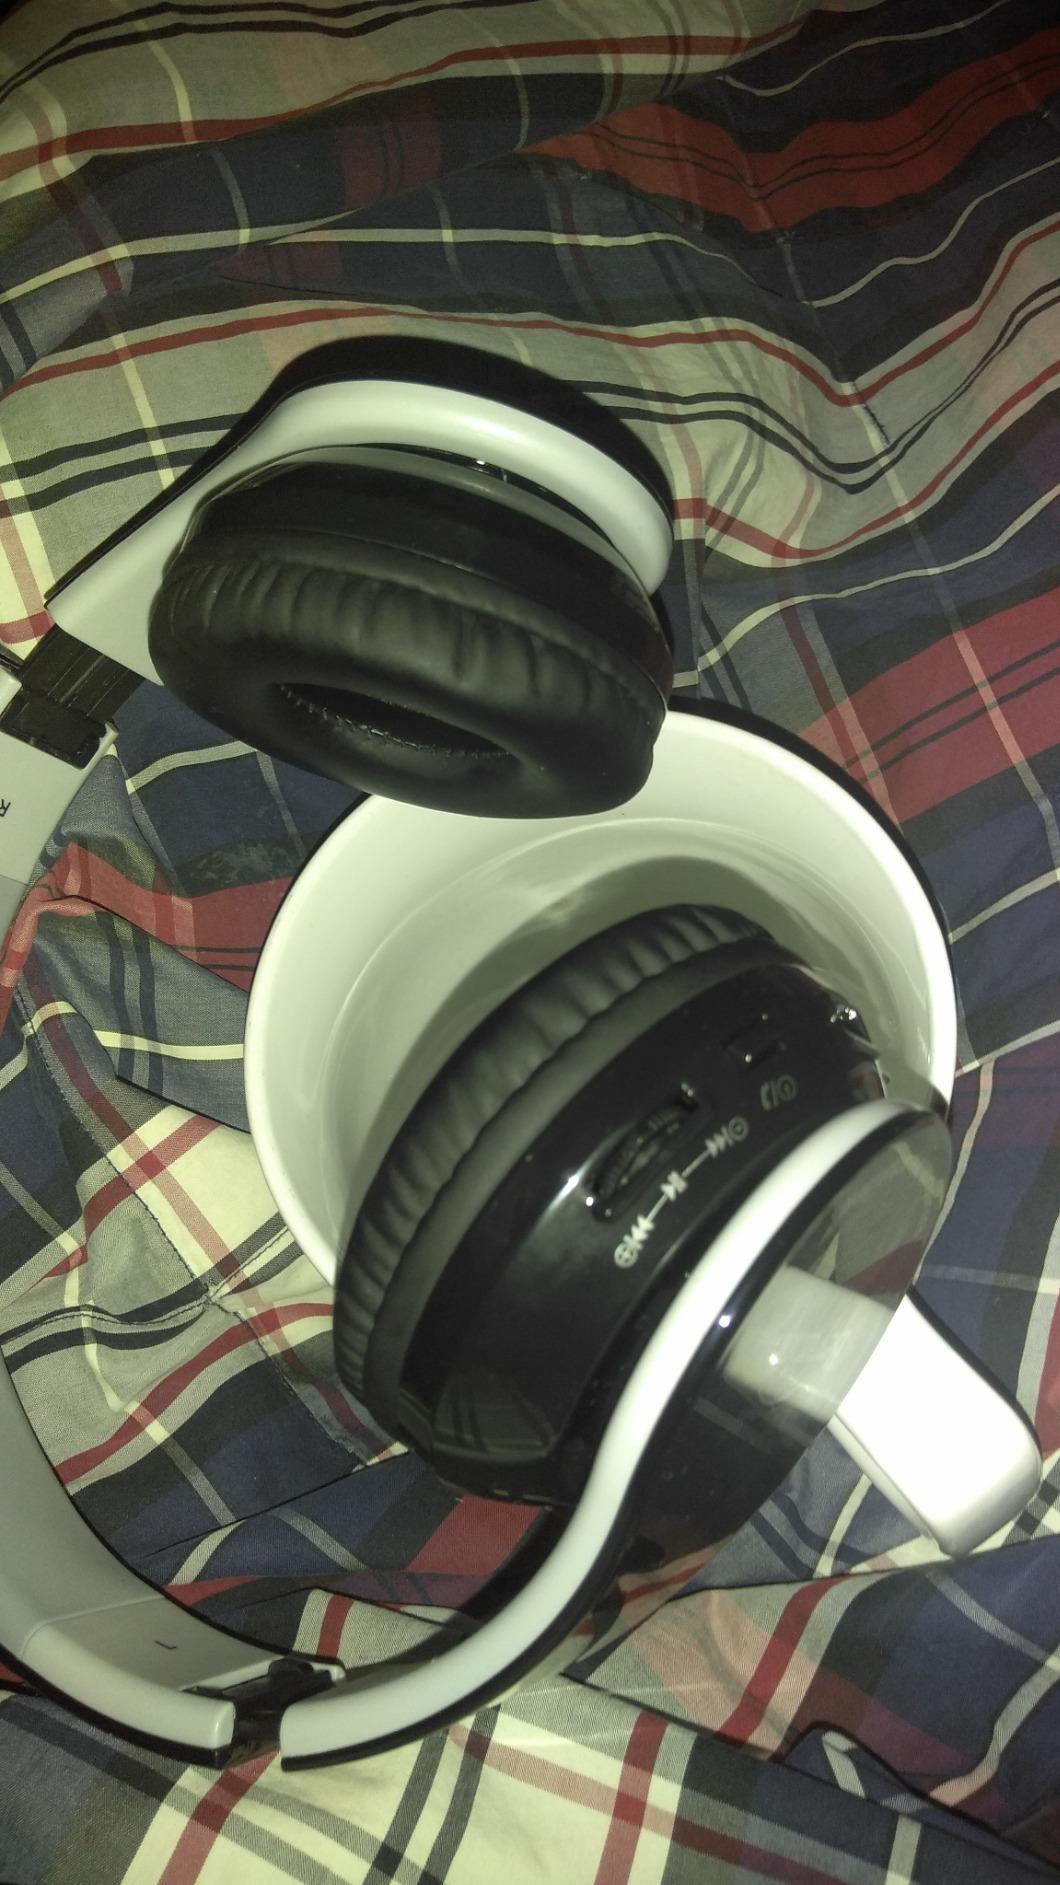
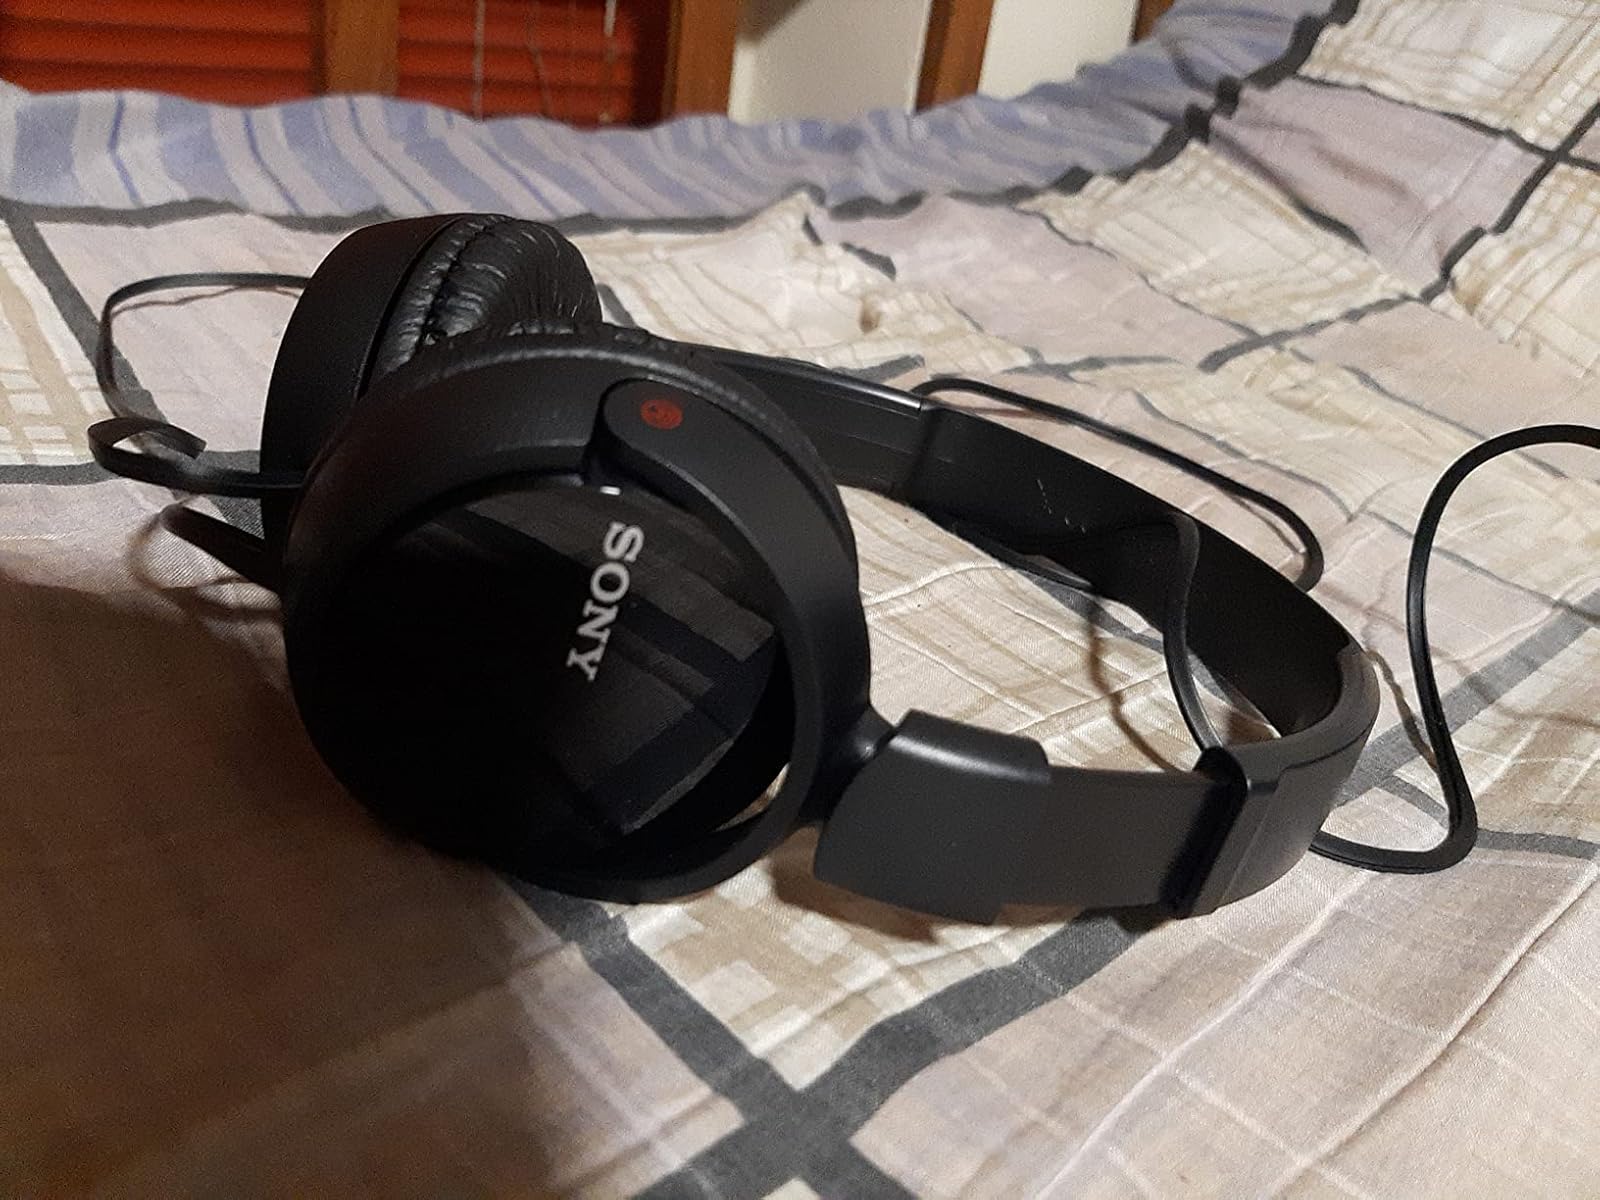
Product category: headphones
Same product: no